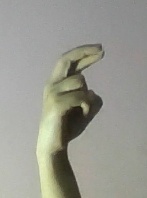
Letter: zay